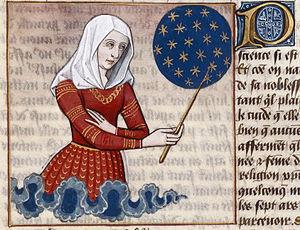
Faltonia Betitia Proba était une poétesse chrétienne du IVᵉ siècle. Elle était l'épouse d'Adelfius, préfet de Rome en 351.